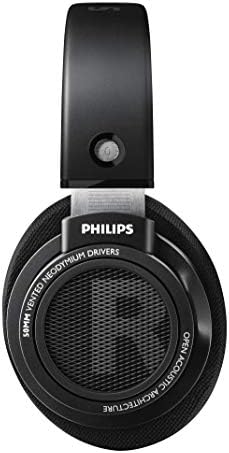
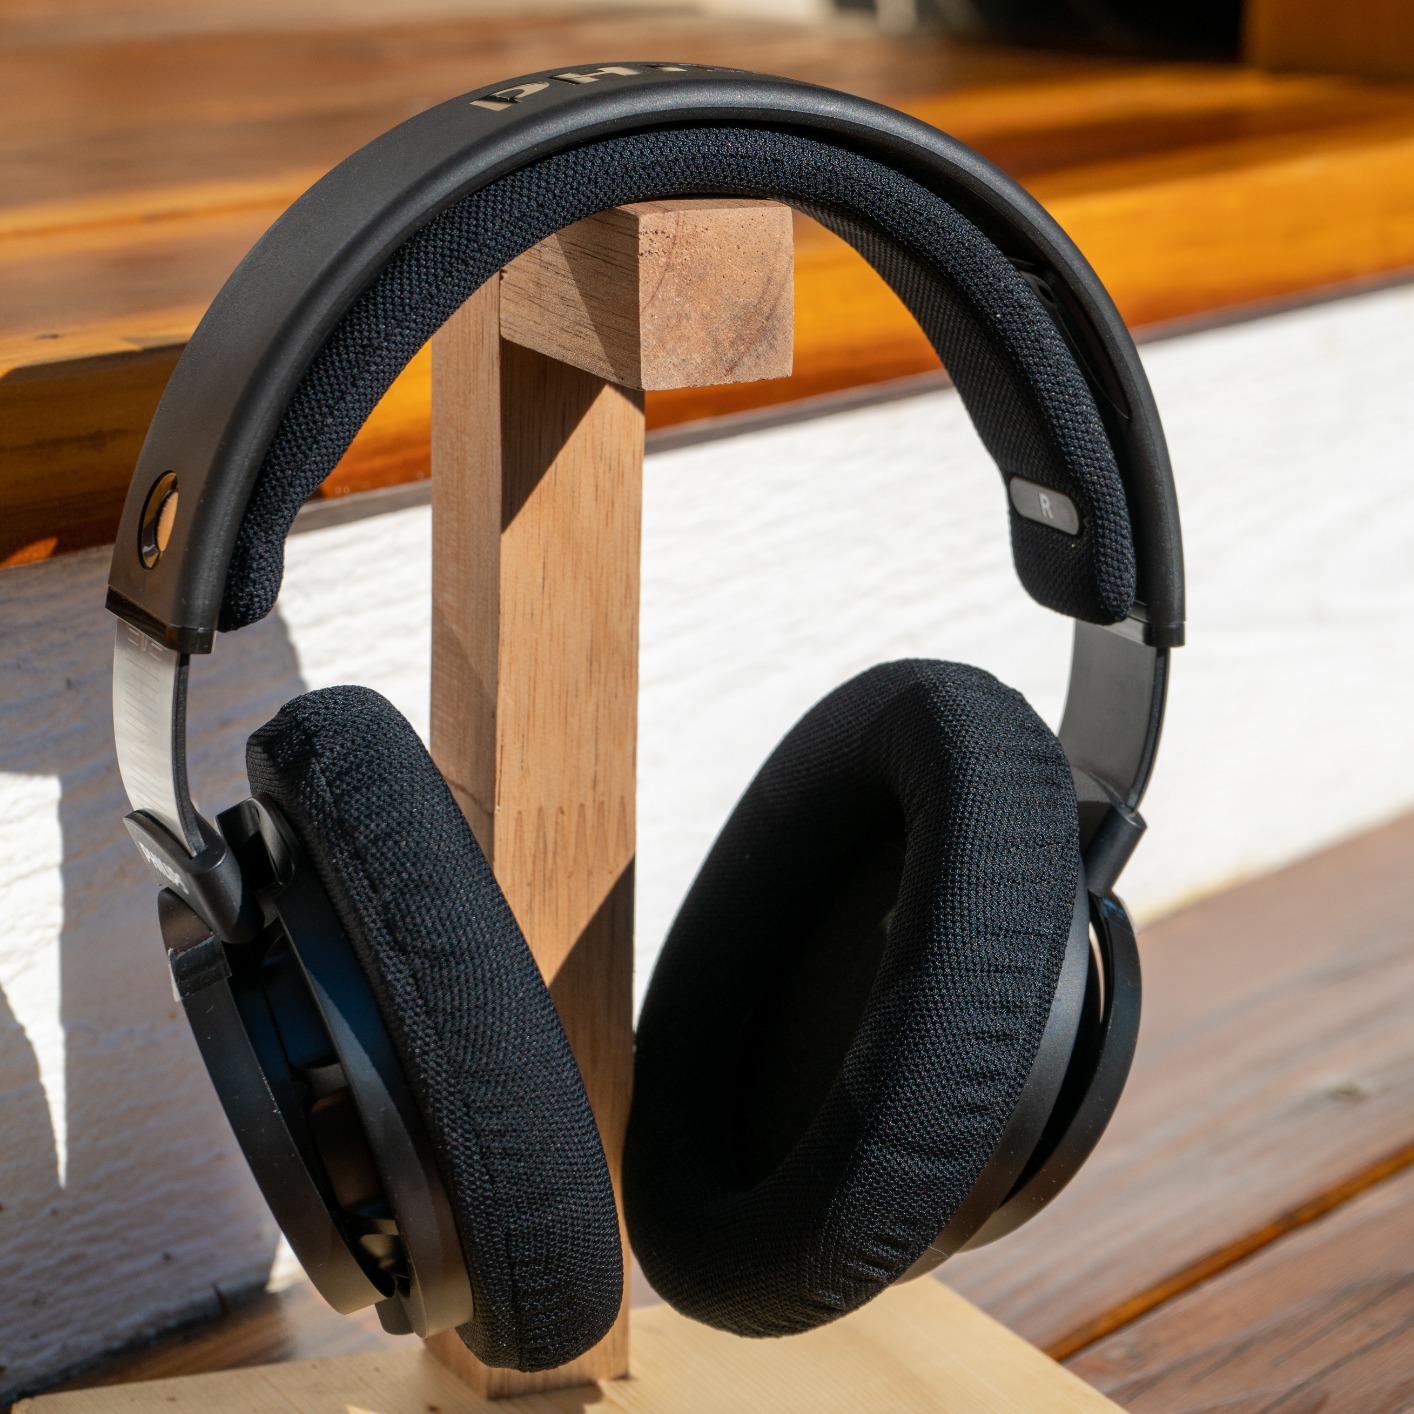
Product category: headphones
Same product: yes